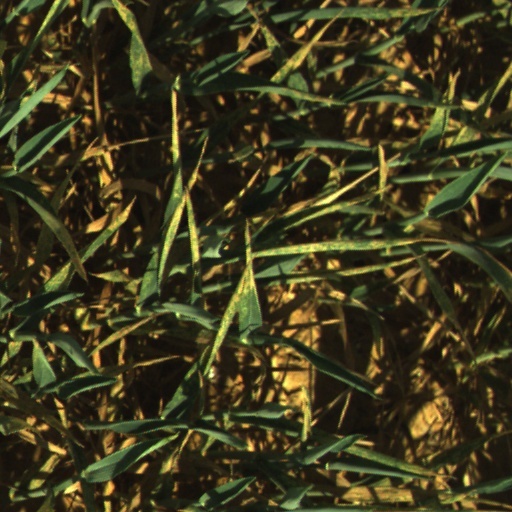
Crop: wheat